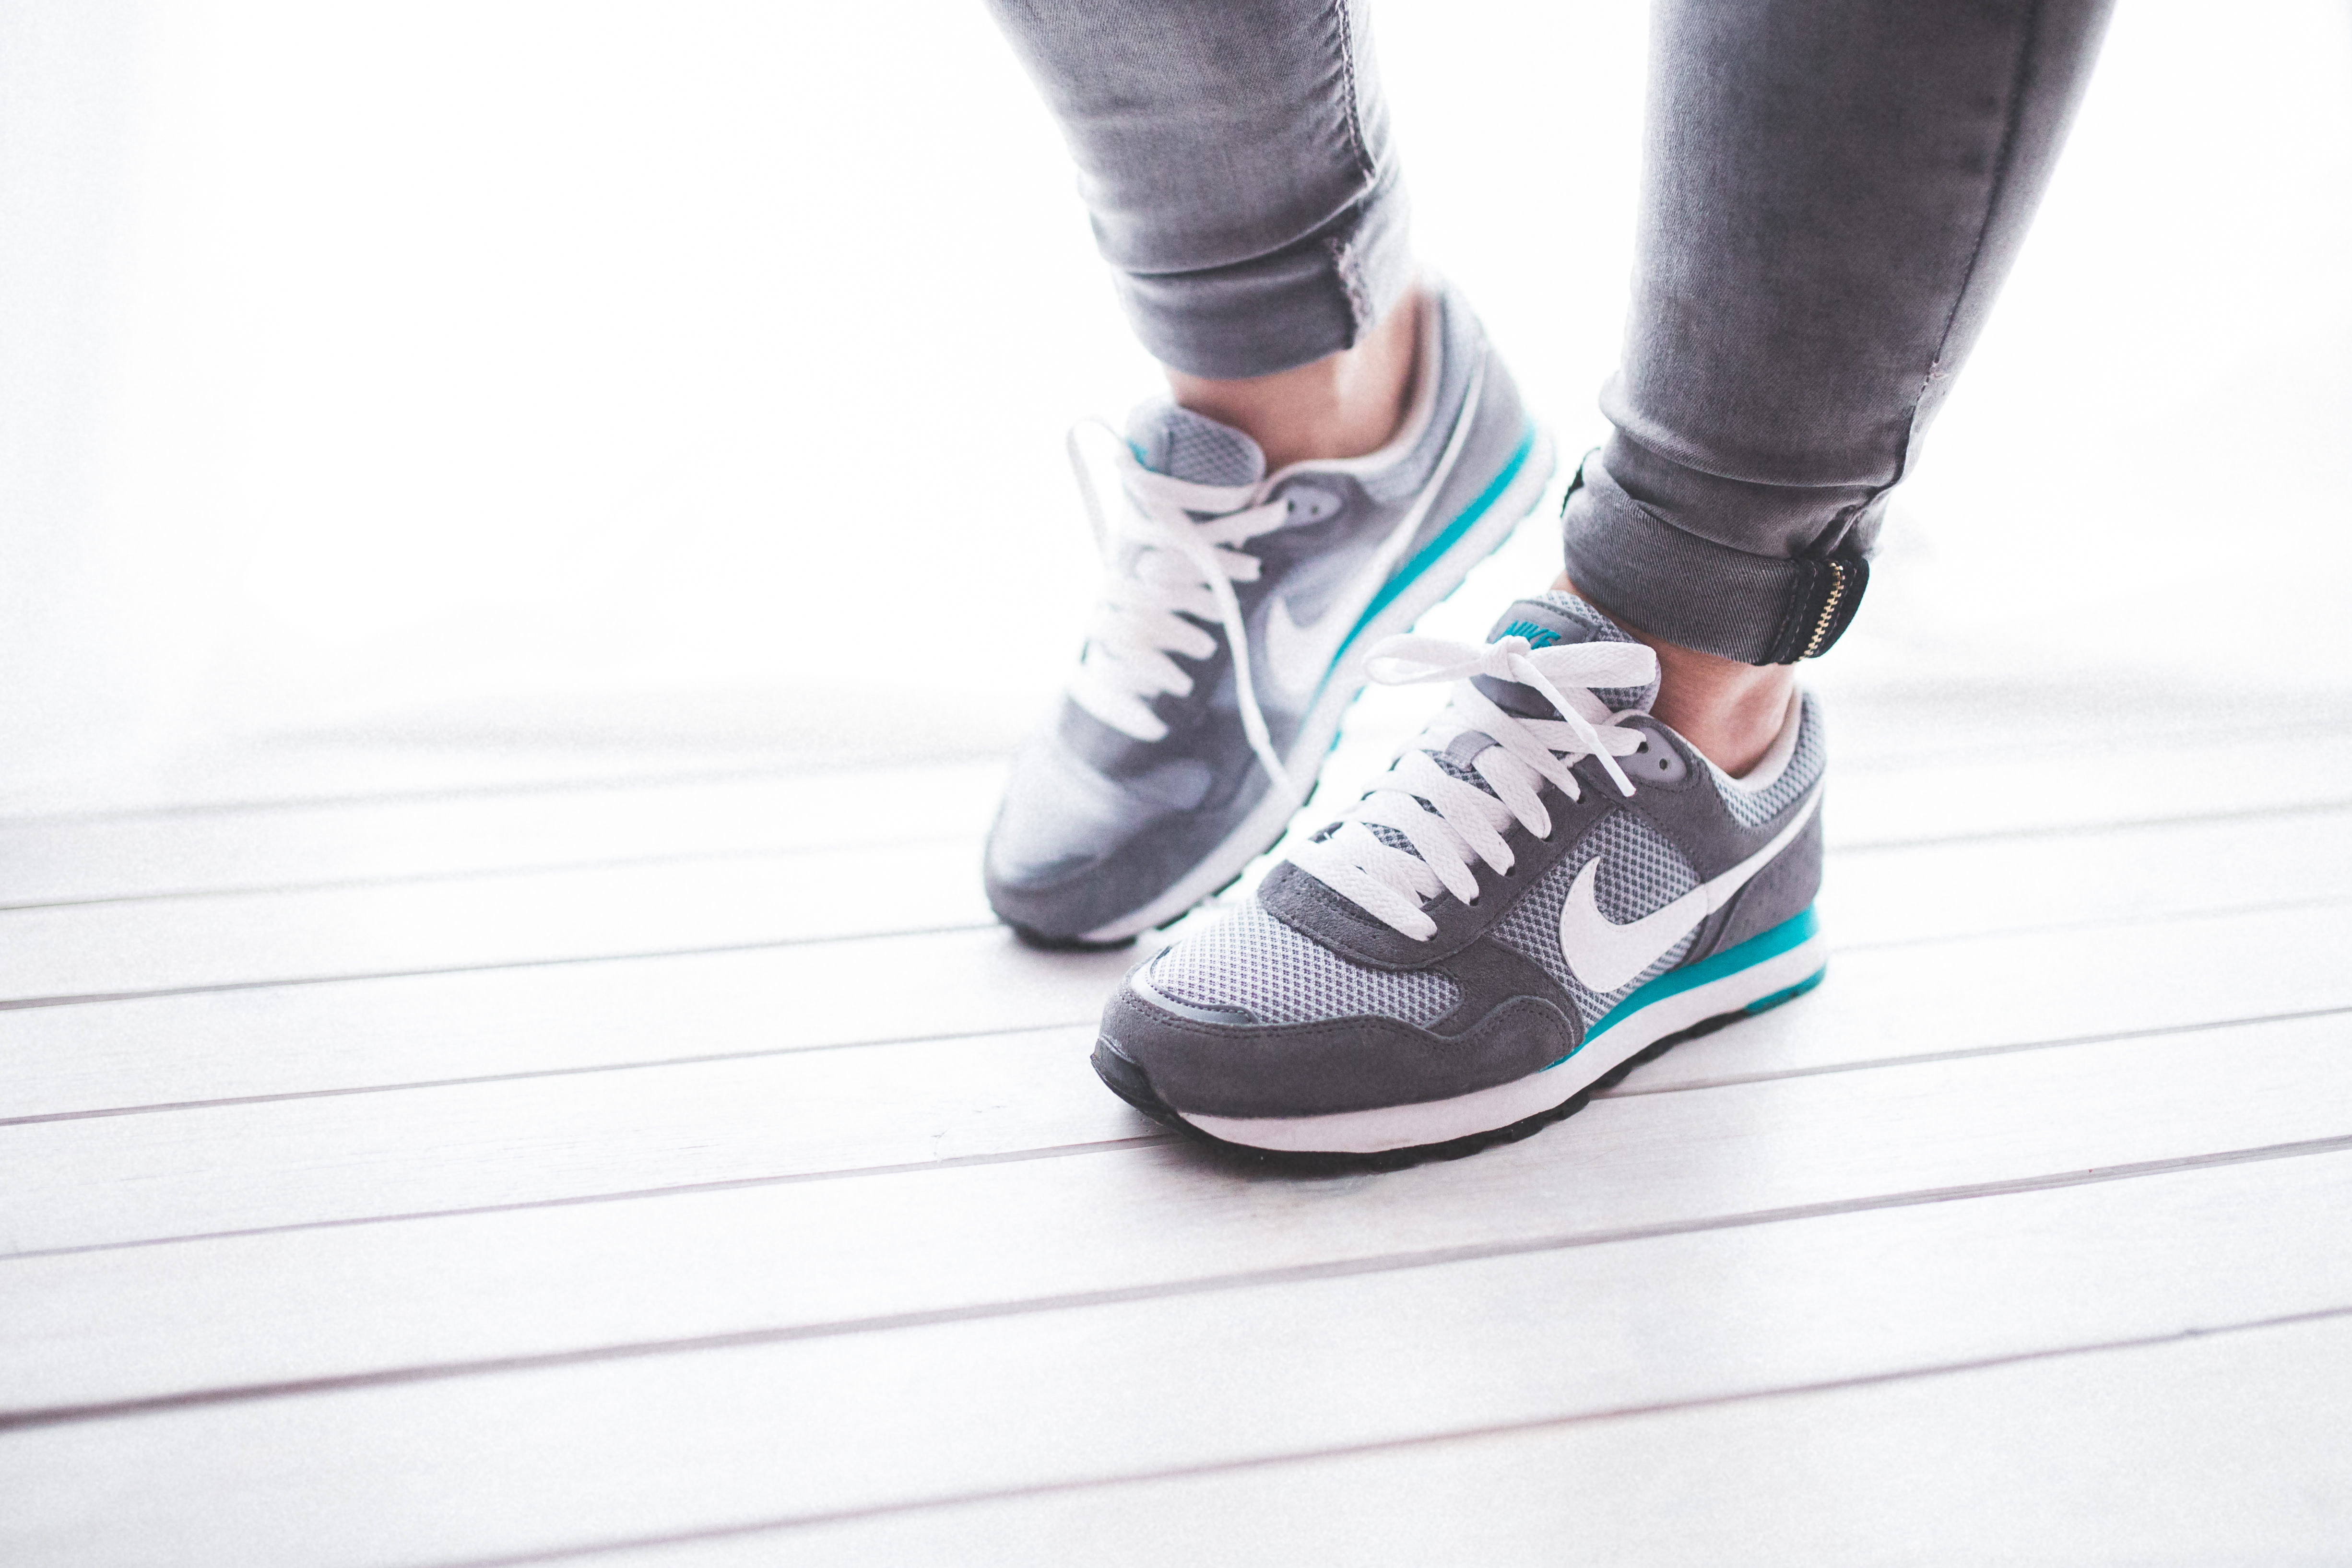
walking, shoe, white, sport, leg, nike, jogging, runner, exercise, fitness, brand, human body, shoes, sneakers, footwear, outdoor shoe